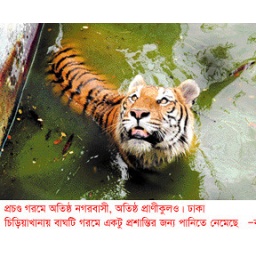
One Bengal tiger is in water because of very Hot weather.